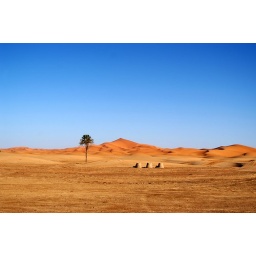
A lone tree stands in the Sahara Desert sand dunes - Morocco